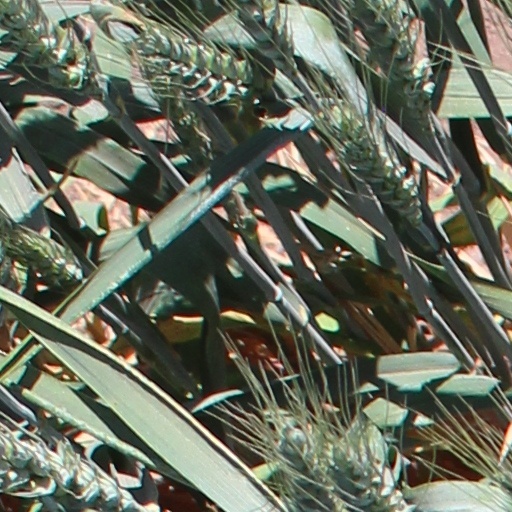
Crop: wheat